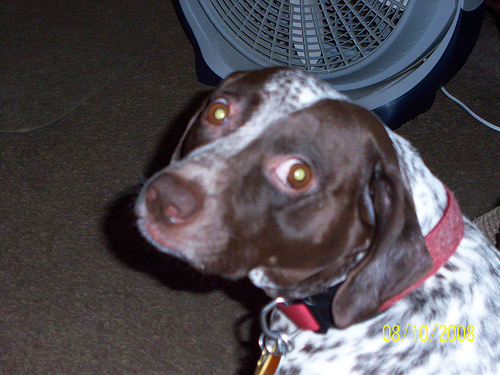
Animal: dog
Breed: german shorthaired